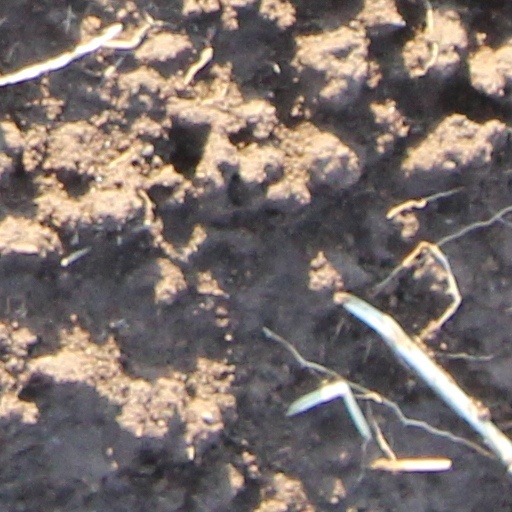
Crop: wheat